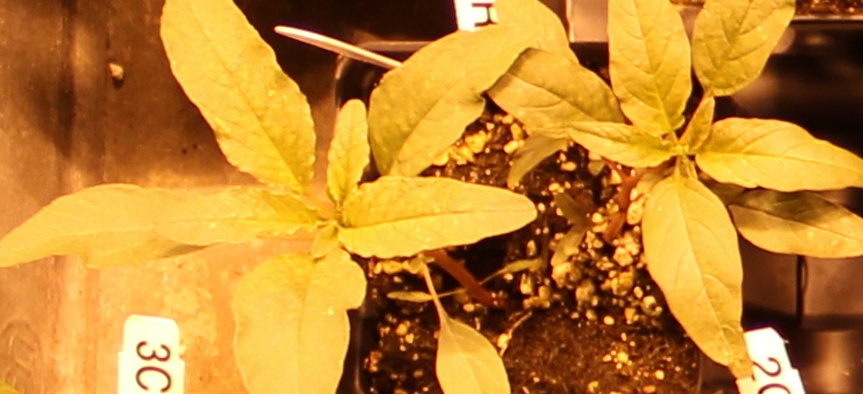
Label: Waterhemp